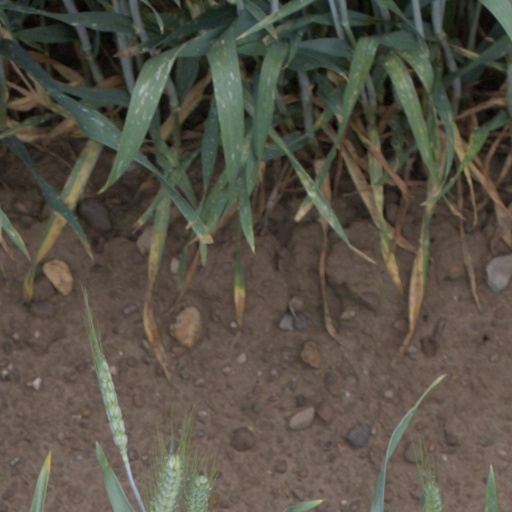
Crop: wheat